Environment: real
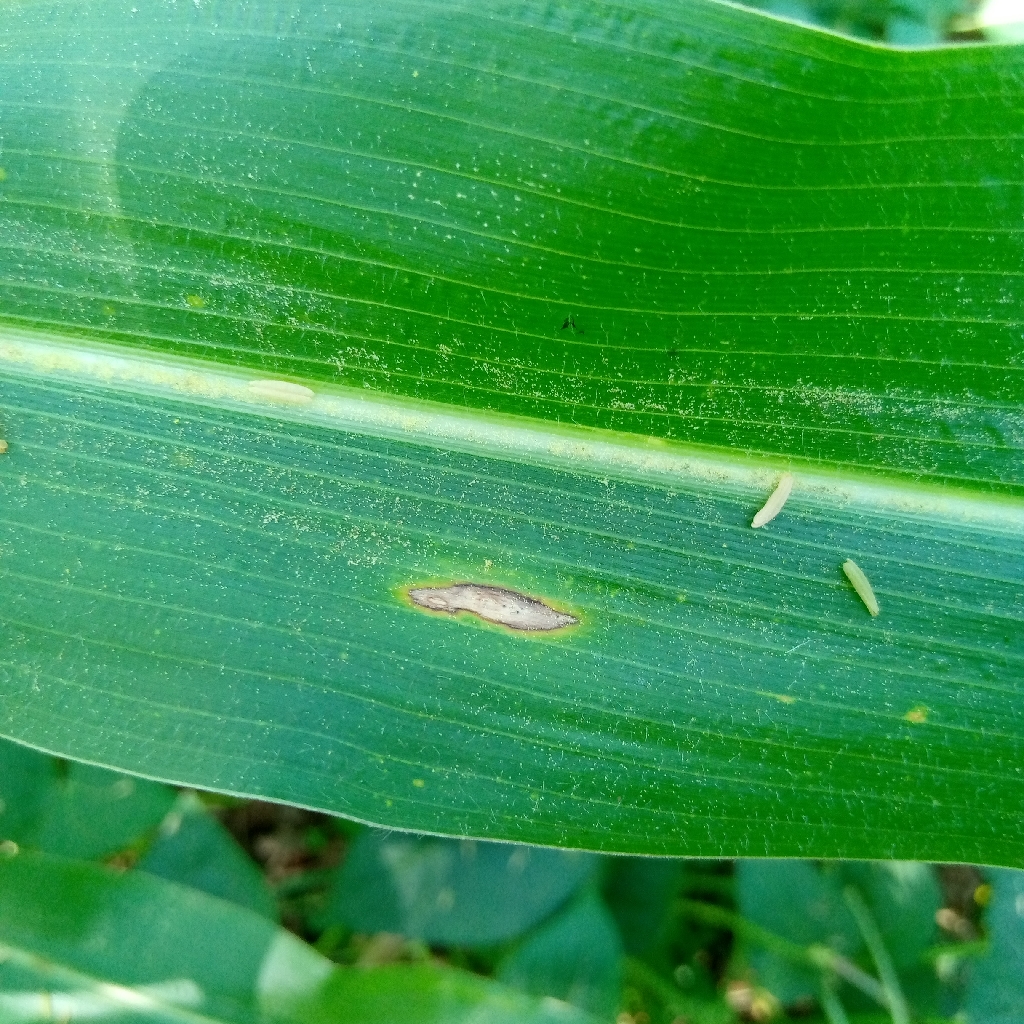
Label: northern_corn_leaf_blight